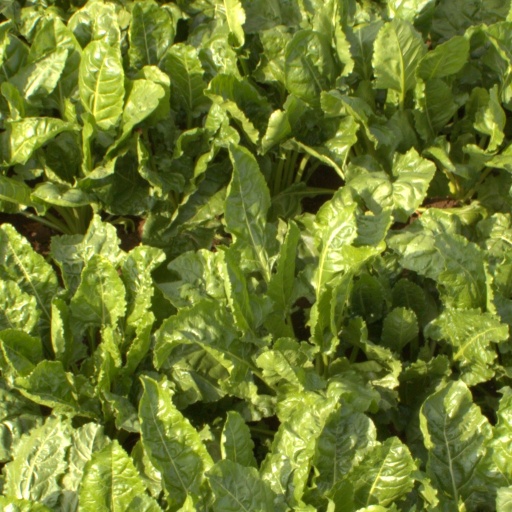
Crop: sugar beet